Speak Easily

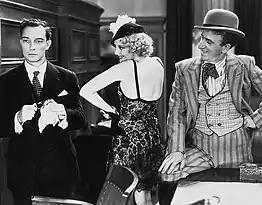
Buster Keaton, Thelma Todd, and Jimmy Durante in "Speak Easily" (1932)

Professor Timoleon Zanders Post is a shy Classics professor at Potts College, who has lived a sheltered life and has little experience of life outside of academia. Feeling that the professor should see more of the real world, his assistant Jenkins tricks the professor into thinking that he has inherited $750,000, allowing the professor to leave academia at last.